Santa Maria del Popolo

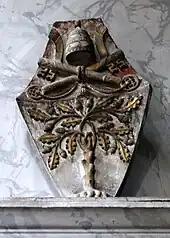
The arms of Pope Sixtus IV in the nave

The year of completion is indicated on the inscriptions above the side doors of the façade. The one on the left reads "SIXTUS·PP·IIII·FVNDAVIT·1477", the other on the right reads "SIXTUS·PP·IIII·PONT·MAX·1477". Jacopo da Volterra recorded in his diary that the pope visited the church that "he rebuilt from the ground up a few years ago" in 1480. The pope was so strongly attached to the church, that he went there to pray every Saturday and celebrated mass in the papal chapel every year on September 6, the feast of the Nativity of the Virgin. On 2 June 1481 when the rumour about the death of Mehmed the Conqueror was confirmed, the pope went to the Vespers at Santa Maria del Popolo in thanksgiving with the cardinals and the ambassadors. Another occasion when the pope celebrated an important event in the basilica was the victory of the papal troops against the Neapolitans at Campomorto on 21 August 1482.